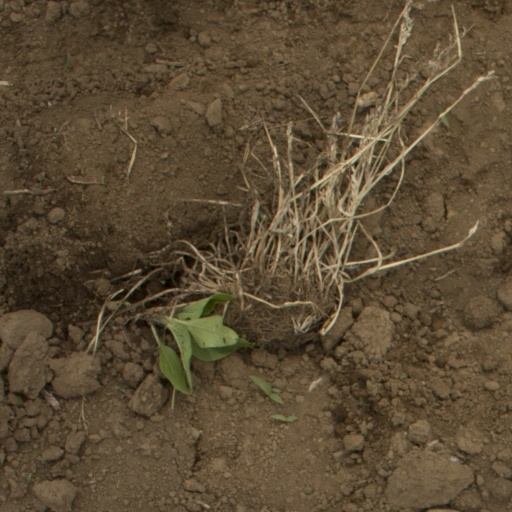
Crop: Jerusalem artichoke